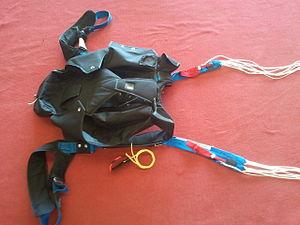
La libération et la première étape de la procédure de secours (PDS). Elle consiste à désolidariser les élévateurs de la voile principale du sac-harnais via le système trois anneaux (voir l'article sur Wikipédia). Le sac harnais avec les élévateurs de la voile de secours en bleu et ses commandes en rouge. La voile de secours se trouve en haut du sac harnais et la voile principale en bas. La poigné rouge et noir avec le jong en jaune c'est la poigné de libération qui sépare la voile principale. Le seul élément qui manque c'est la poigné d'ouverture du secours qui est tombé on ne sait où. La PDS voulant que l'on la lâche après avoir tiré dessus.
"Les parachutistes appellent sac-harnais l'équipement qui contient les parachutes et un harnais dans lequel prend place le parachutiste. Le harnais comprend deux sangles supportant le parachutiste par le haut des cuisses, deux bretelles comportant les ""poignées"" de sécurité et une sangle de poitrine.
Le parachute est un dispositif destiné à freiner le mouvement, principalement vertical d'un objet ou d'un individu dans les airs. Historiquement, le parachute sert à rendre possible le retour au sol en bonne condition d'une personne abandonnant un aéronef, mais le terme a été appliqué à de nombreux dispositifs destinés à empêcher une chute ou à ralentir un appareil au moyen d'un dispositif semblable à un parachute de descente.